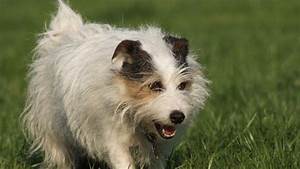
Label: cane